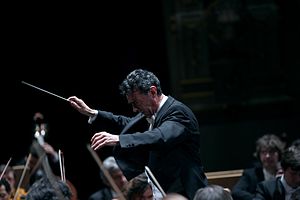
Miguel Gómez Martinez
Miguel Angel Gómez Martinez er en spansk dirigent og komponist.